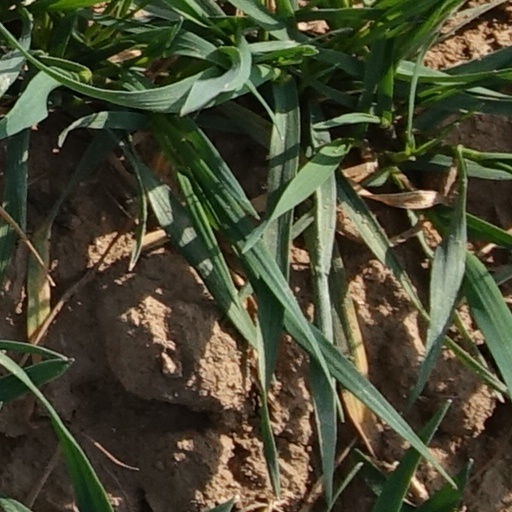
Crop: wheat